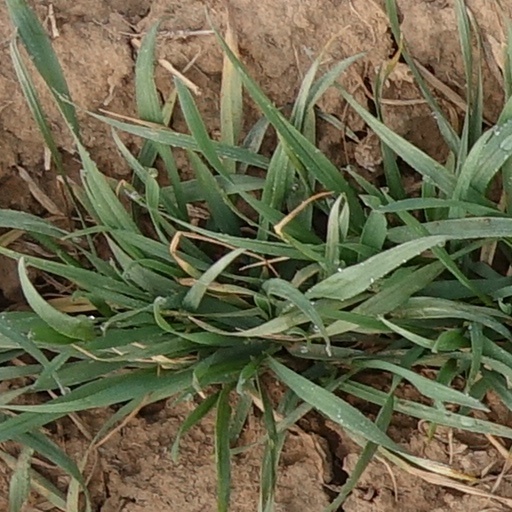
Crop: wheat